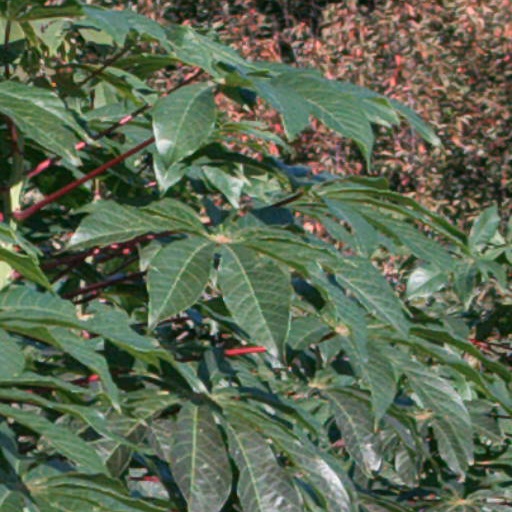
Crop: cassava